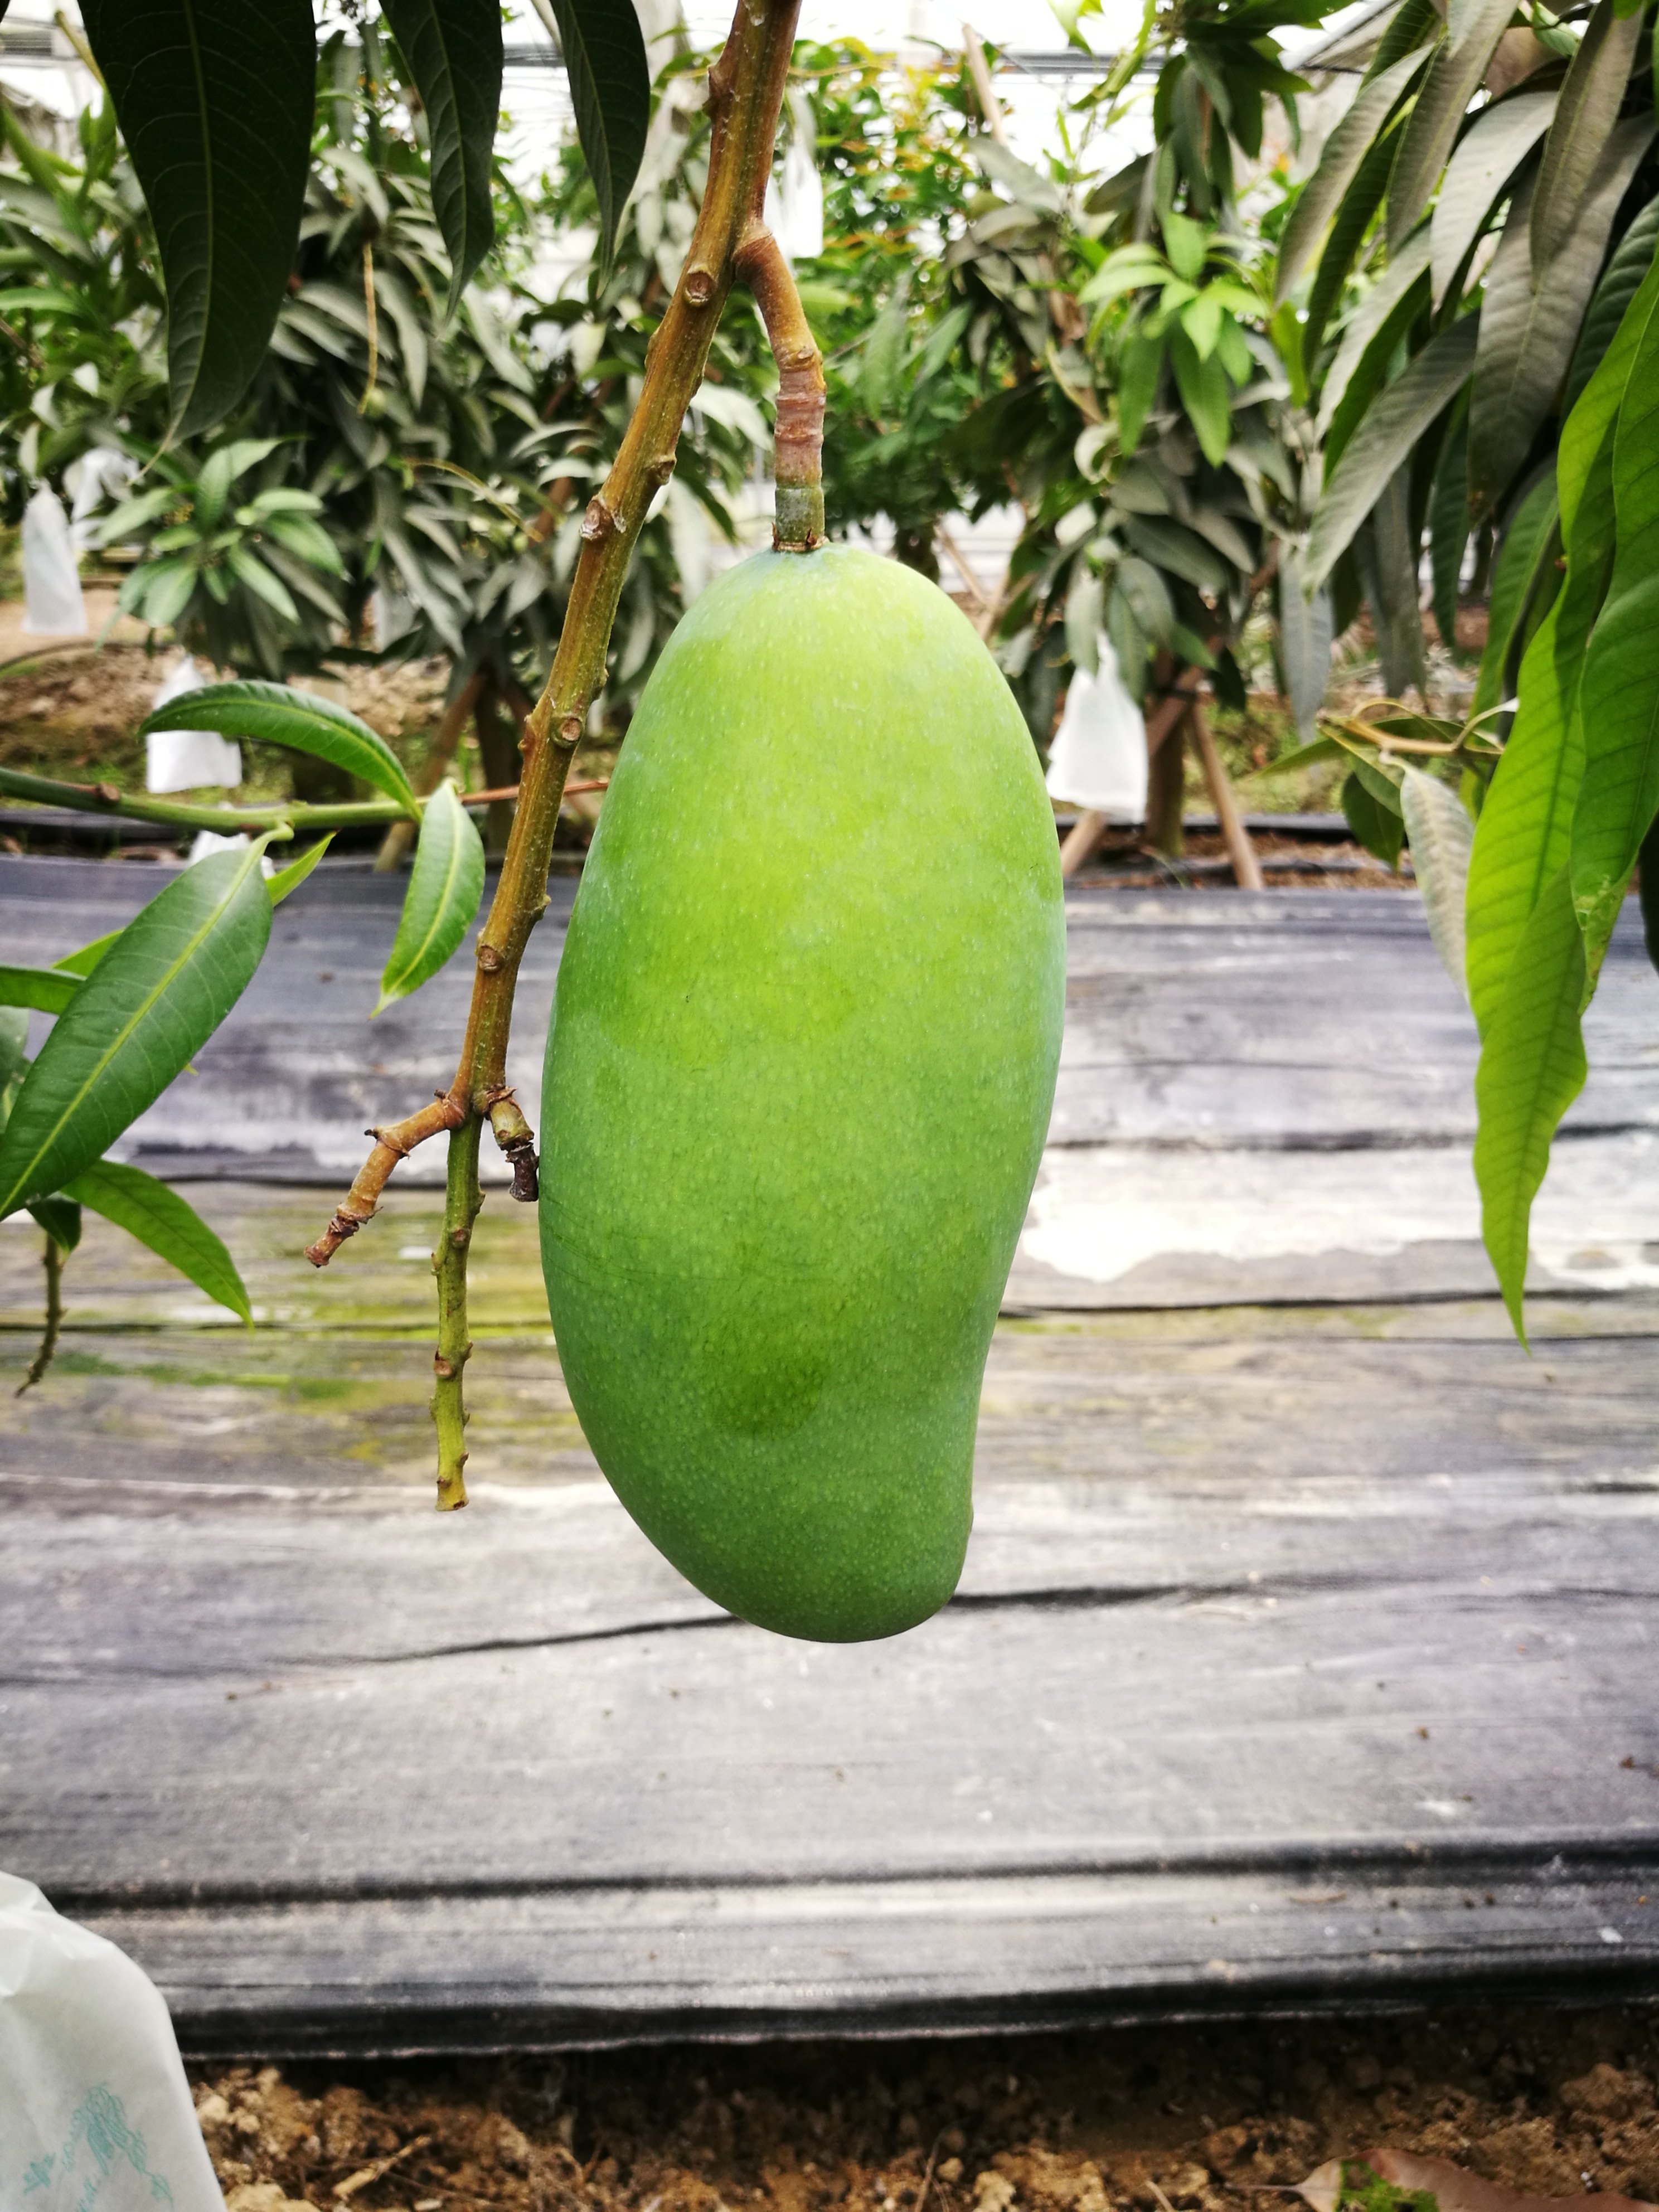
branch, growth, plant, fruit, food, green, produce, coconut, mango, cyan, citrus, flowering plant, tronical, land plant